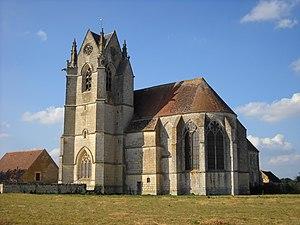
L'église Sainte-Gauburge, à Saint-Cyr-la-Rosière, Orne, France.
L'écomusée du Perche présente la vie quotidienne du monde rural, de la société du XIXᵉ siècle, dans le Perche. Ce musée se situe sur la commune de Saint-Cyr-la-Rosière, dans le département de l'Orne.
Saint-Cyr-la-Rosière est une commune française, située dans le département de l'Orne en région Normandie, peuplée de 232 habitants.
Le tourisme dans l’Orne est un tourisme qui, outre un patrimoine architectural et culturel relativement riche, est très axé sur le caractère naturel du département.